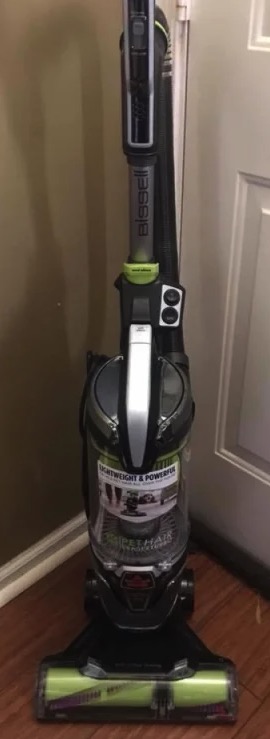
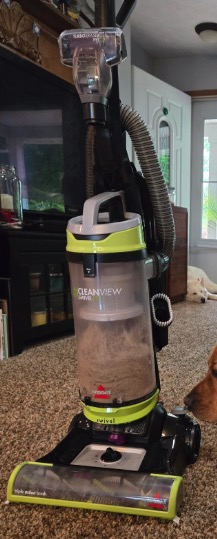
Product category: items_vacuum
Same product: no